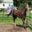
Label: horse